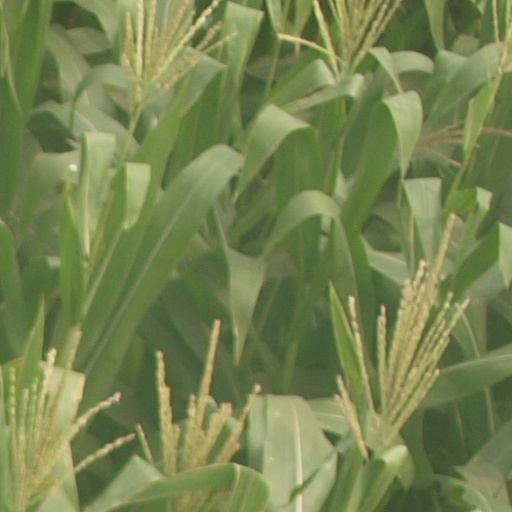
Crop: maize; corn